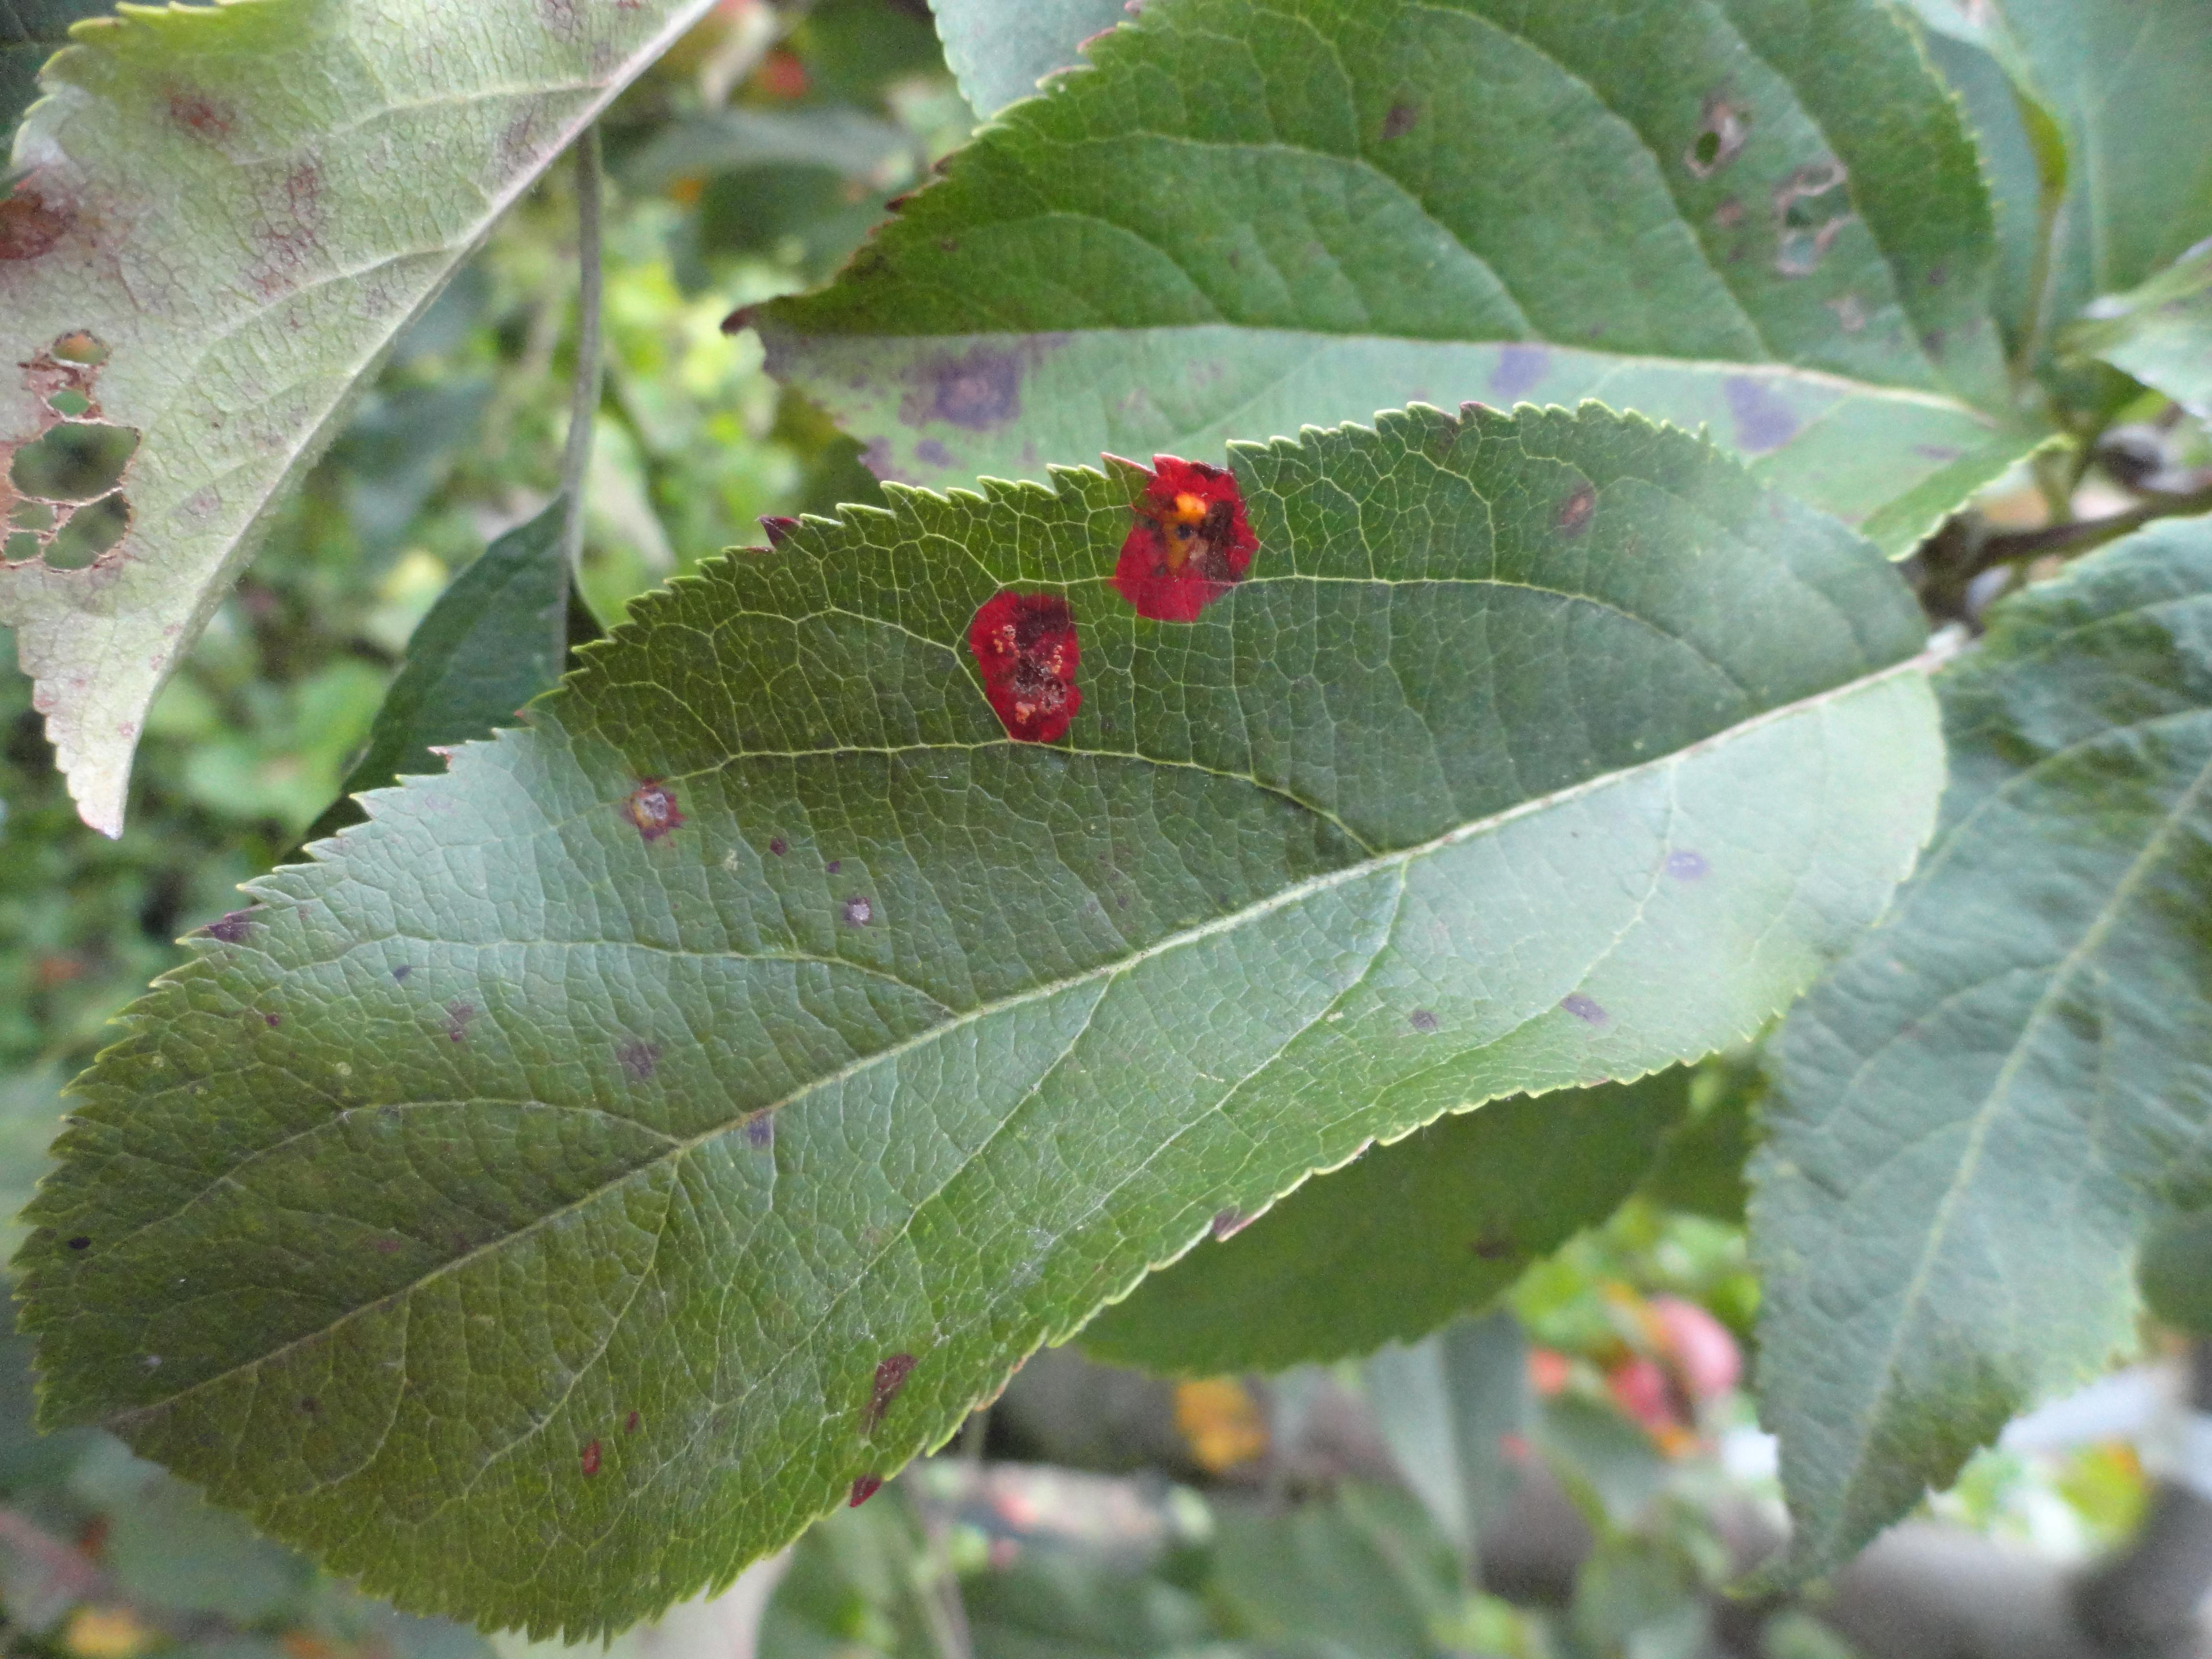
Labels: rust